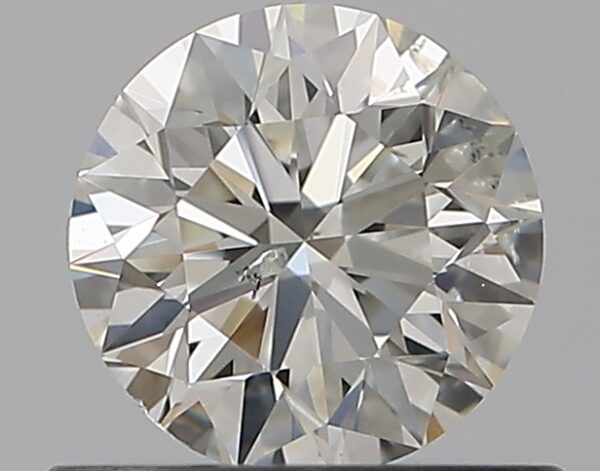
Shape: round
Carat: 0.5
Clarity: SI2
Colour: H
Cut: EX
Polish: EX
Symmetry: EX
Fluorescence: N
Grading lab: GIA
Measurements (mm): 5.03 x 5.06 x 3.17